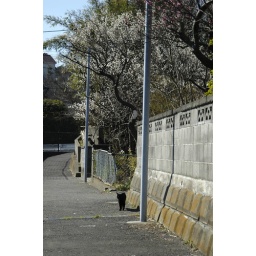
Black cat under plum trees